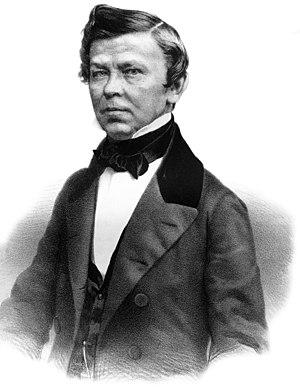
Vladimir Grigorievitch Benediktov est un poète et traducteur russe.